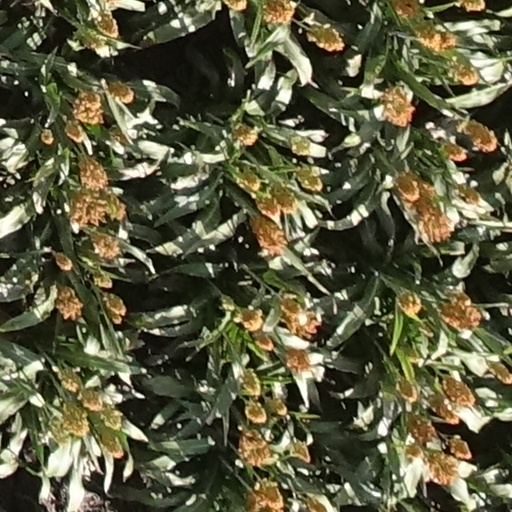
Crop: sorghum